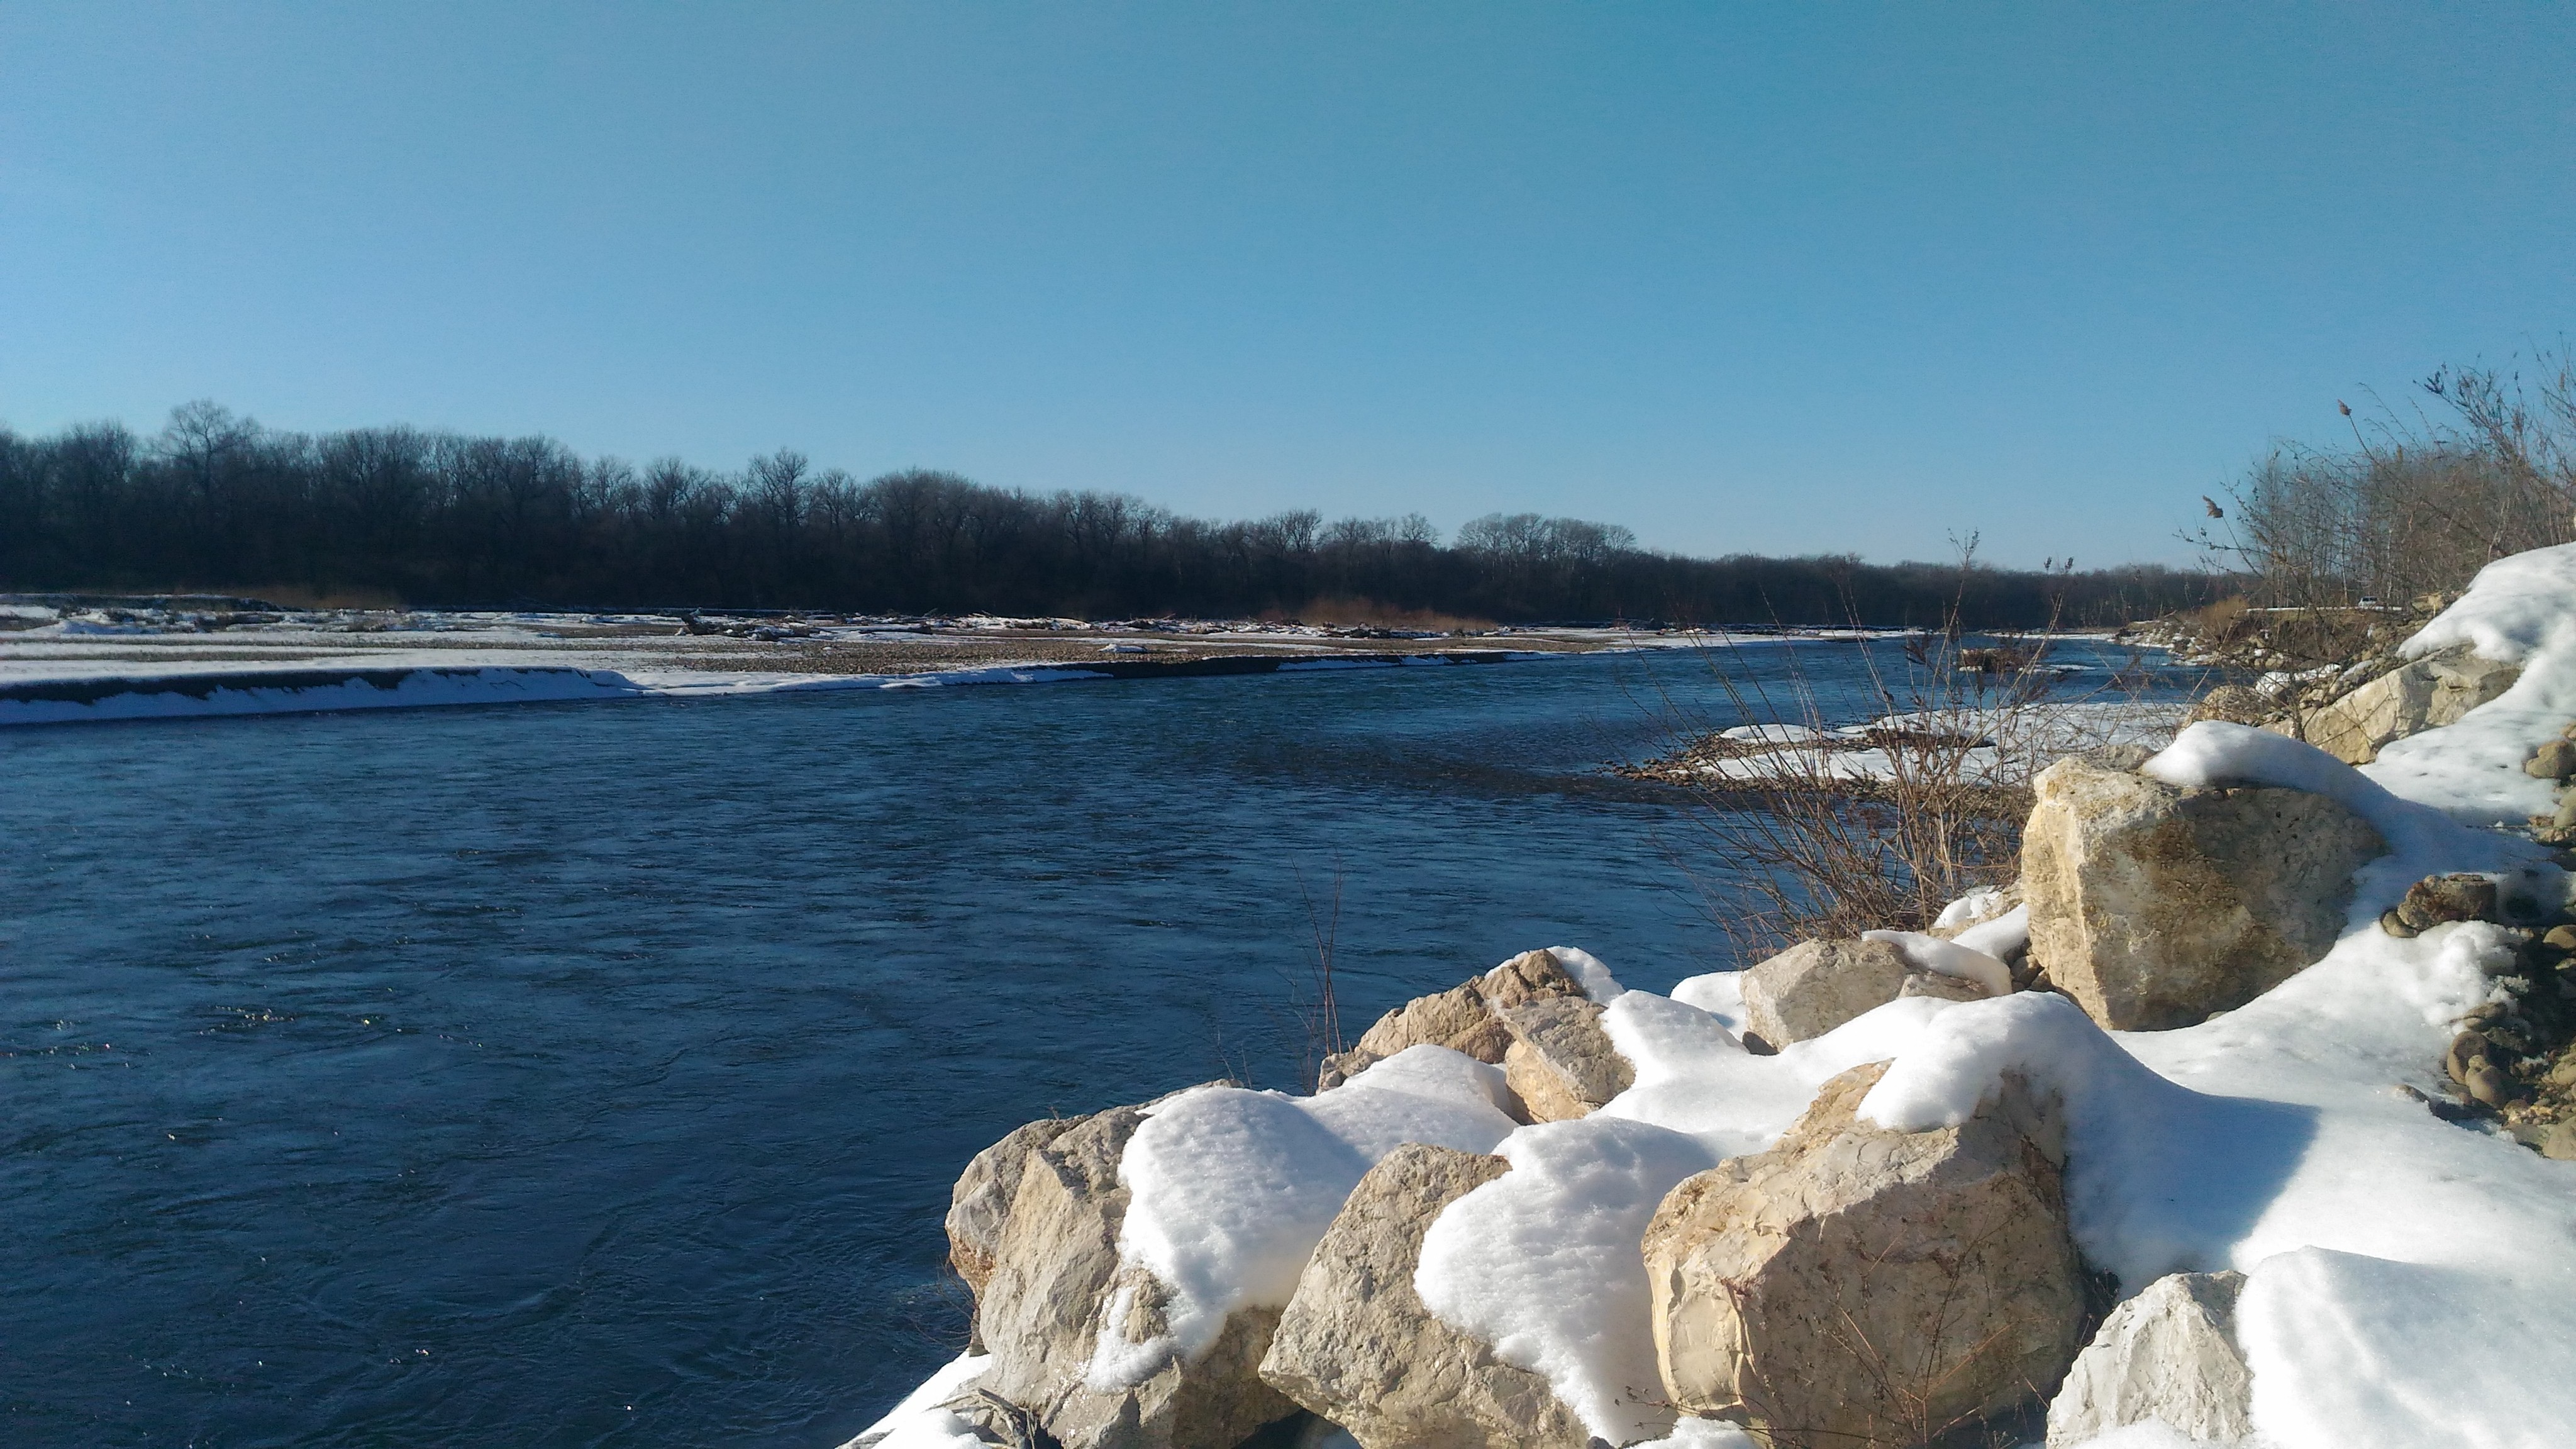
sea, coast, water, snow, winter, shore, lake, river, ice, arctic, body of water, lab, in winter